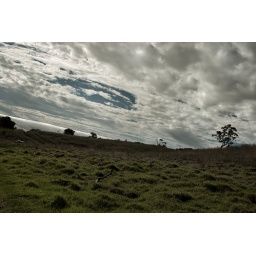
A pasture on the side of the mountain.(The tallest mountain in the world-counting below sealevel)The Big Island, Hawai'i&lt;b&gt;&lt;i&gt;24mm f/2.8&lt;/i&gt;&lt;/b&gt;